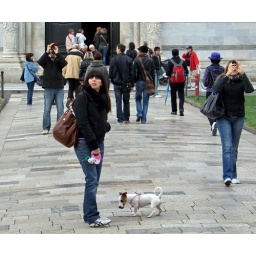
Tourists and a tourist dog walking on the Campo dei Miracoli (Field of Miracles), Pisa, Italy in October 2010.